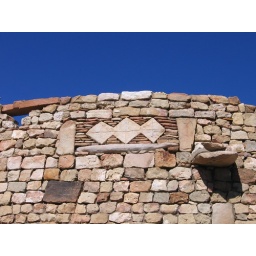
Stone detail in the tower walls